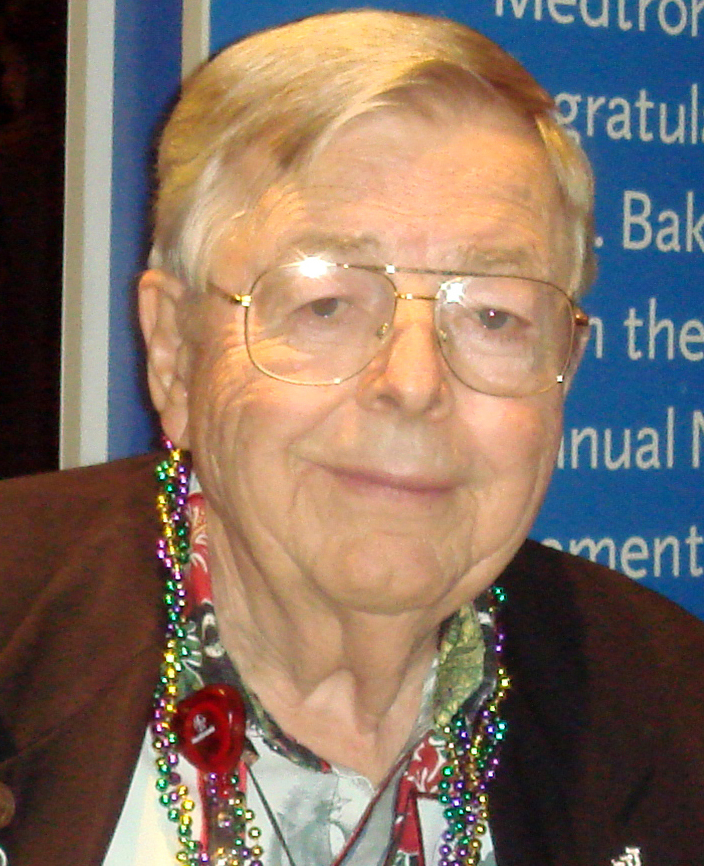
Earl Bakken, founder of Medtronic and developer of the first wearable artificial pacemaker.
Specialty: telemedicine / digital health
Image credit: Bobak Ha'Eri &amp; Paul Schmokel